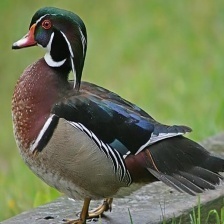
Species: WOOD DUCK
Scientific name: AIX SPONSA
ImageNet parent category: drake